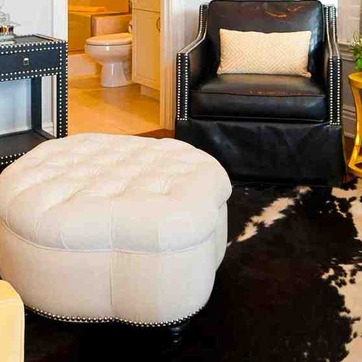
Material: fabric